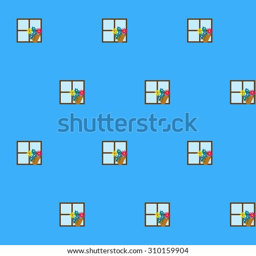
windows with flower pots on a blue house wall - a cute background pattern for children